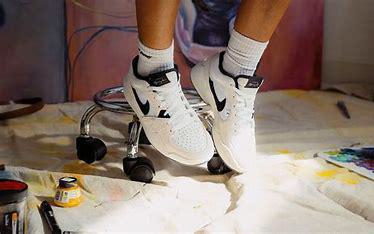
Brand: Jordan
Model: Stadium 90